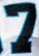
Number: 7